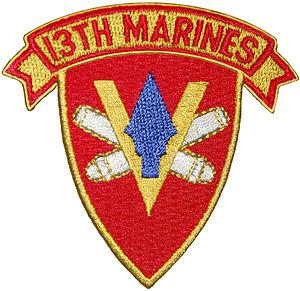
Cet article est une liste des bataillons du Corps des Marines des États-Unis, triés en fonction des missions qu'ils exécutent.